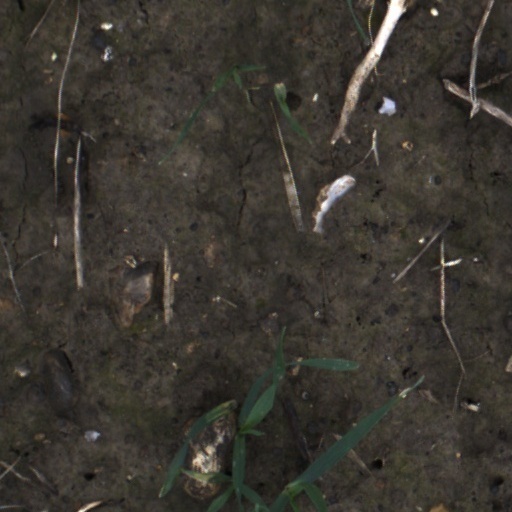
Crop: wheat